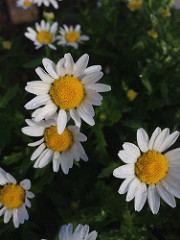
Flower: daisy